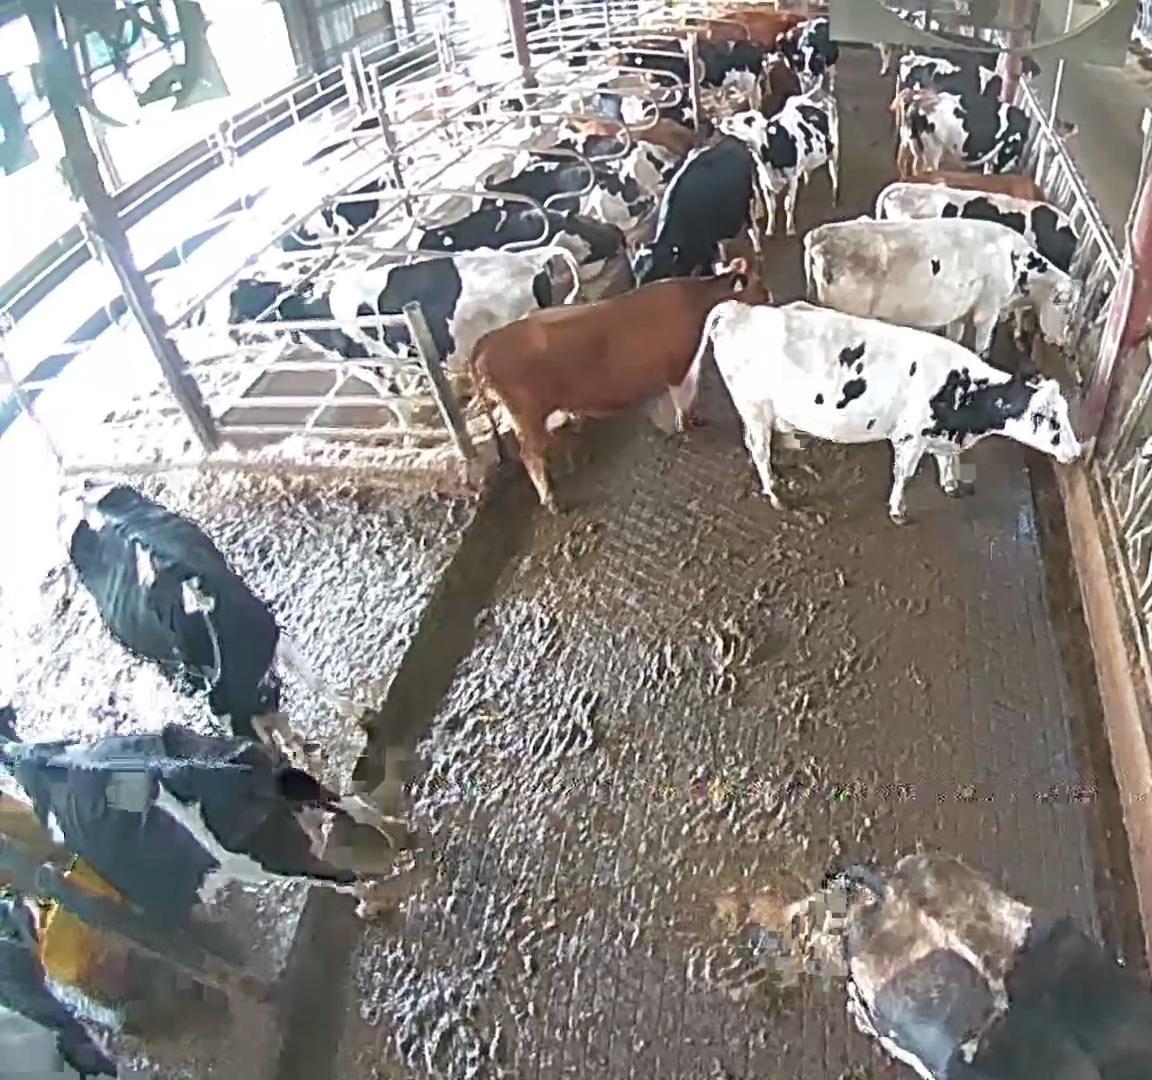
Number of cows: 22